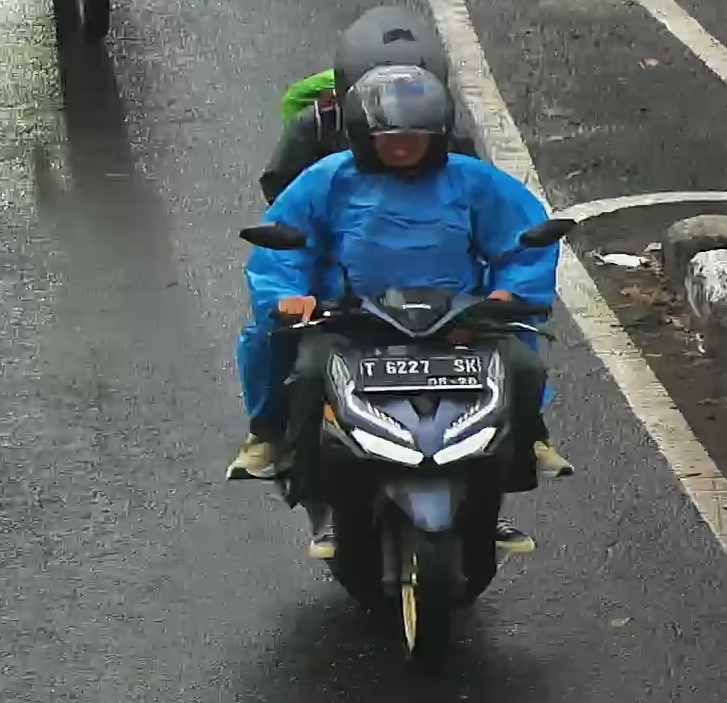
person-with-helmet: 2
person-without-helmet: 0